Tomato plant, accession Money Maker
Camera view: tilt-top (135 deg); turntable rotation: 0 degrees
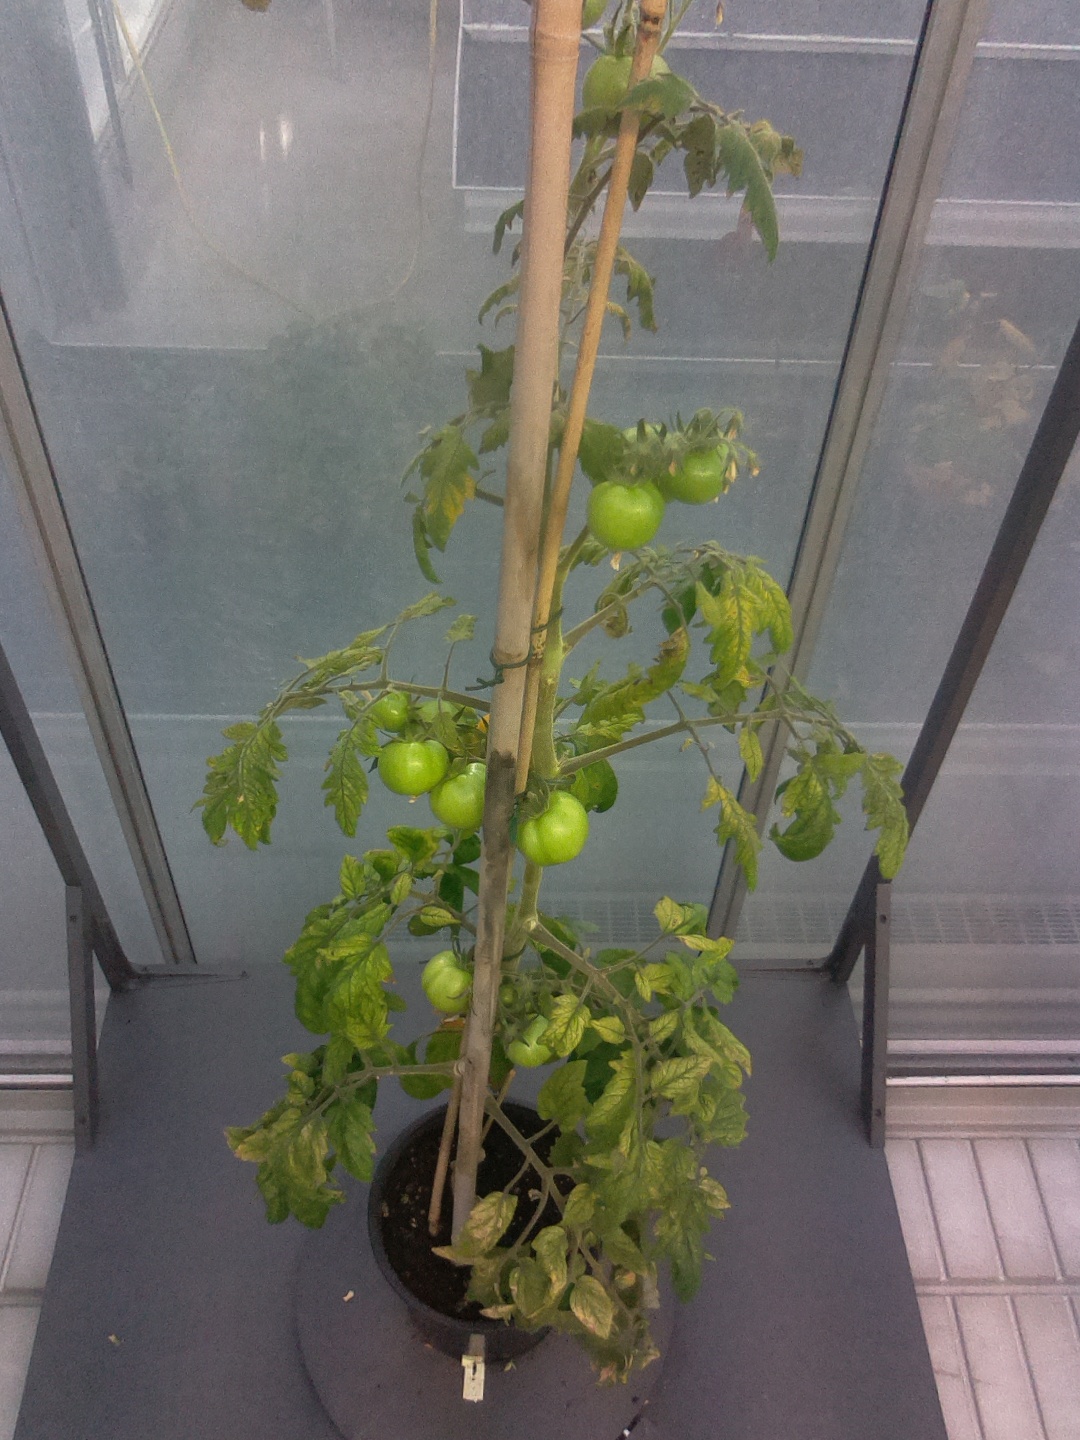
BBCH growth stage 79: 90% -100% of final fruit size